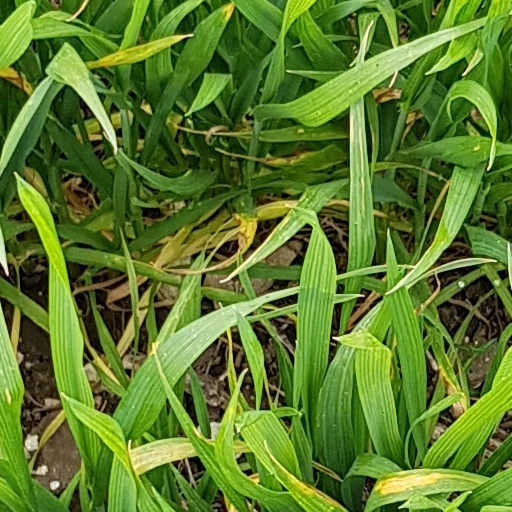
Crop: wheat